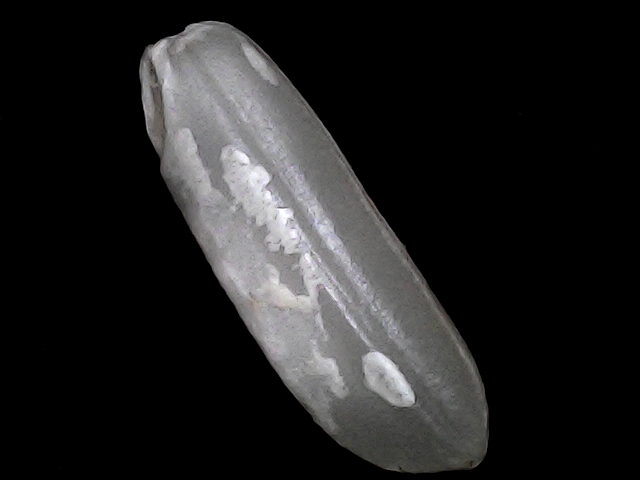
Rice variety: BRRI74